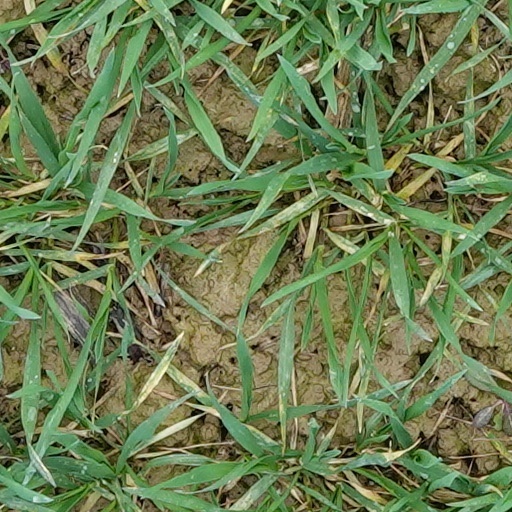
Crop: wheat